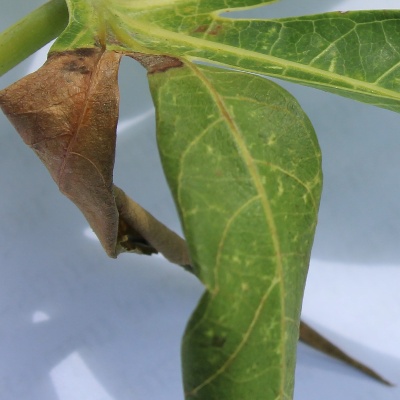
Crop: Cassava
Condition: bacterial blight